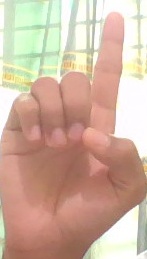
ASL sign: D